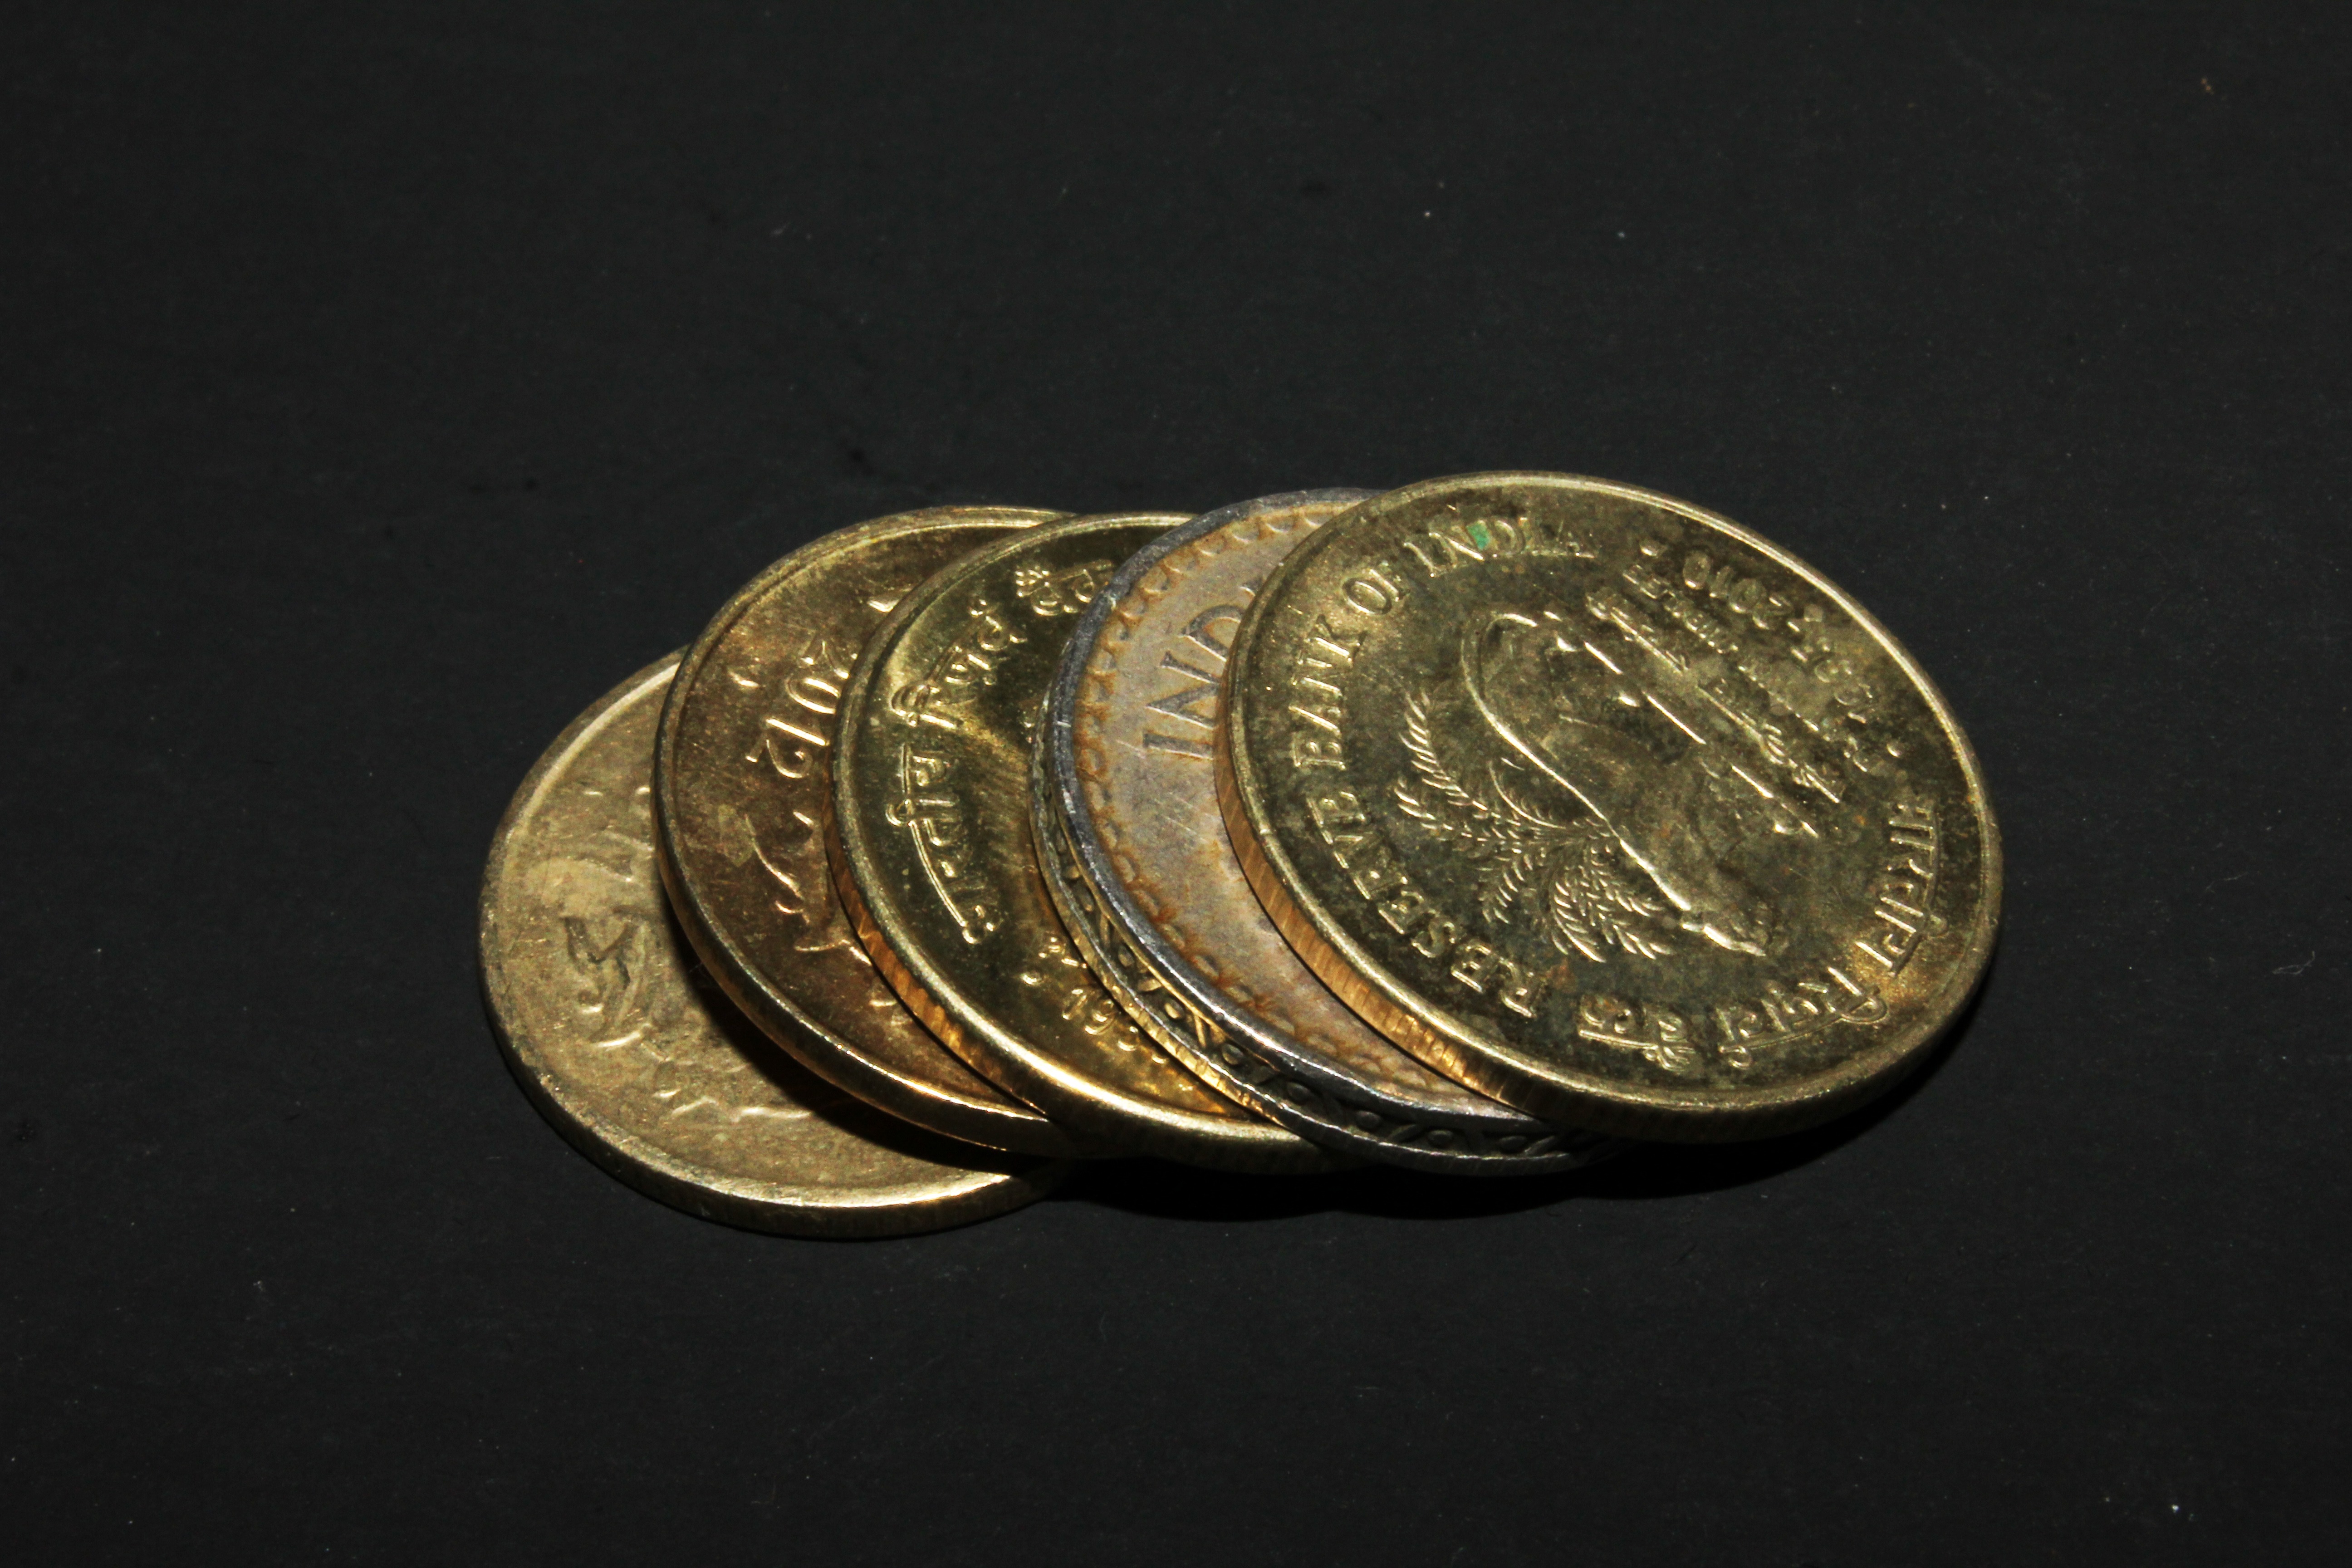
golden, metal, money, business, cash, silver, currency, coin, india, rich, buy, five, indian, economy, financial, savings, coins, finance, wealth, investment, exchange, invest, pay, rupees